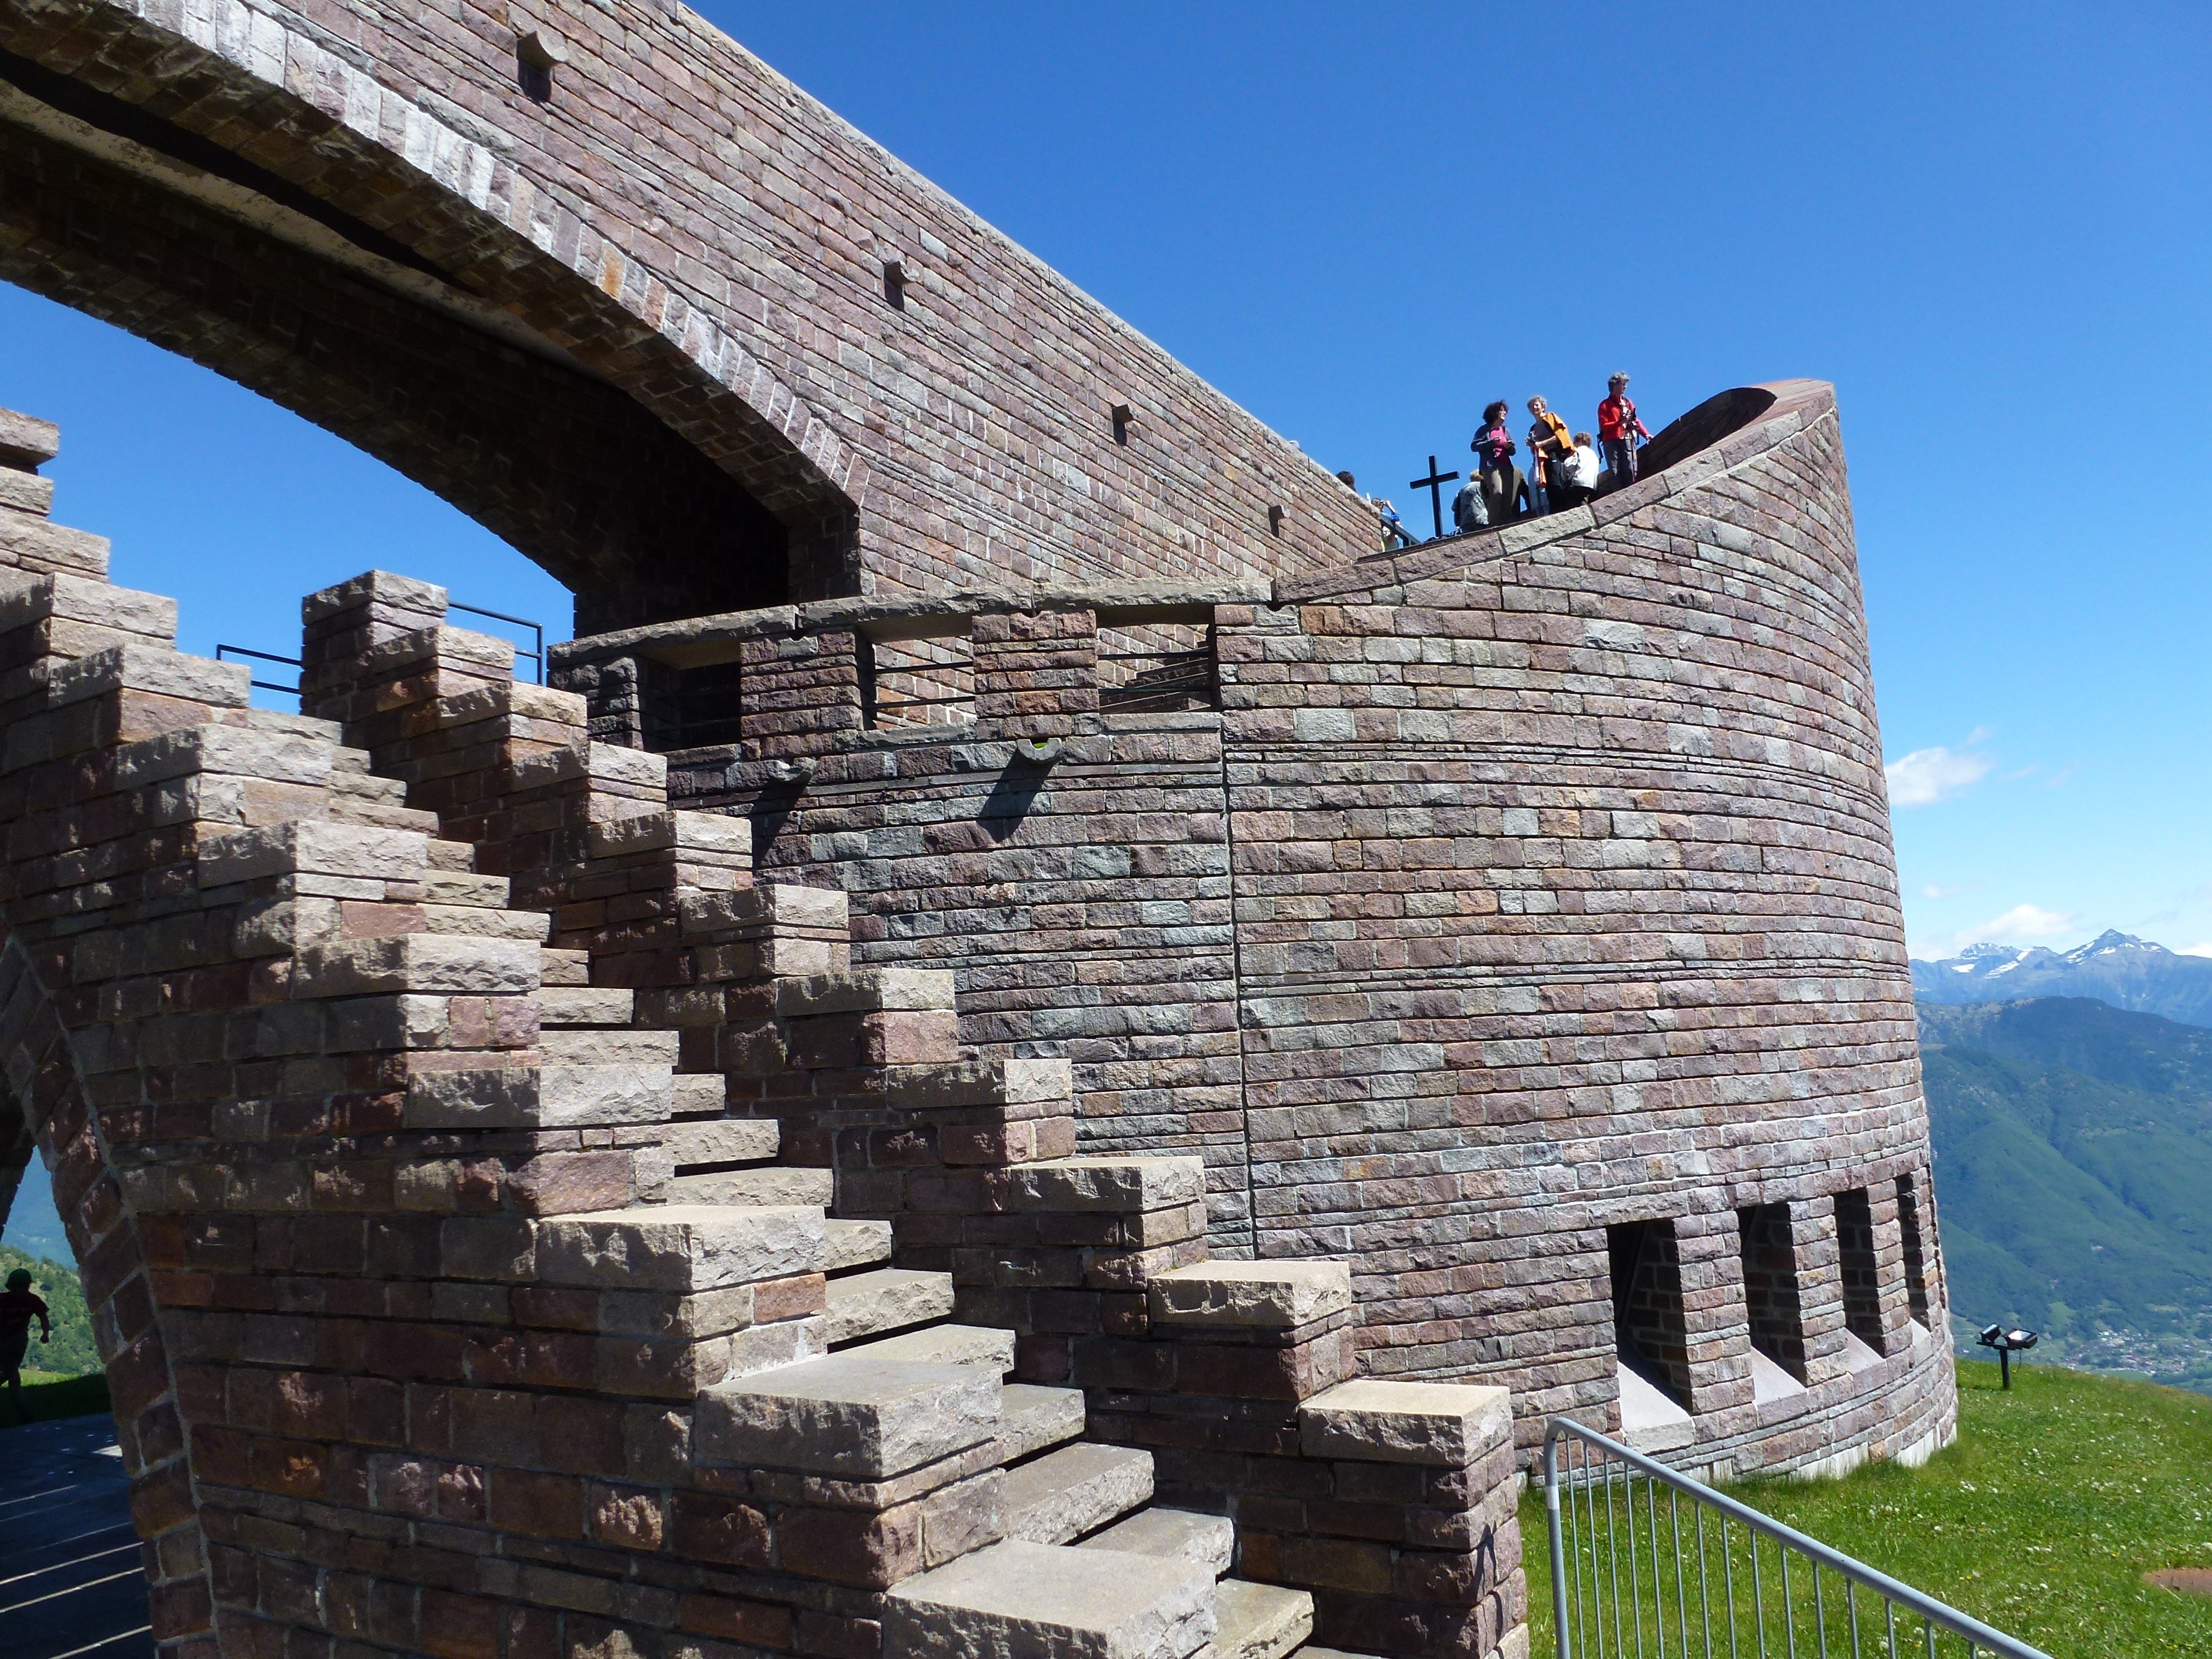
architecture, building, wall, vacation, travel, religion, landmark, church, fortification, tourism, ruins, ticino, archaeological site, historic site, ancient history, monte tamaro, mario botta, santa maria degli angeli